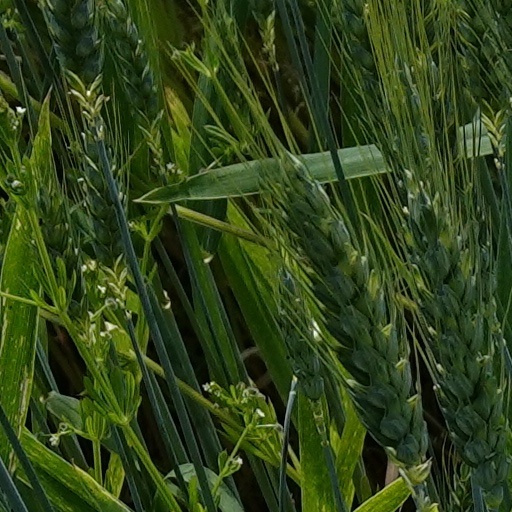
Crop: wheat